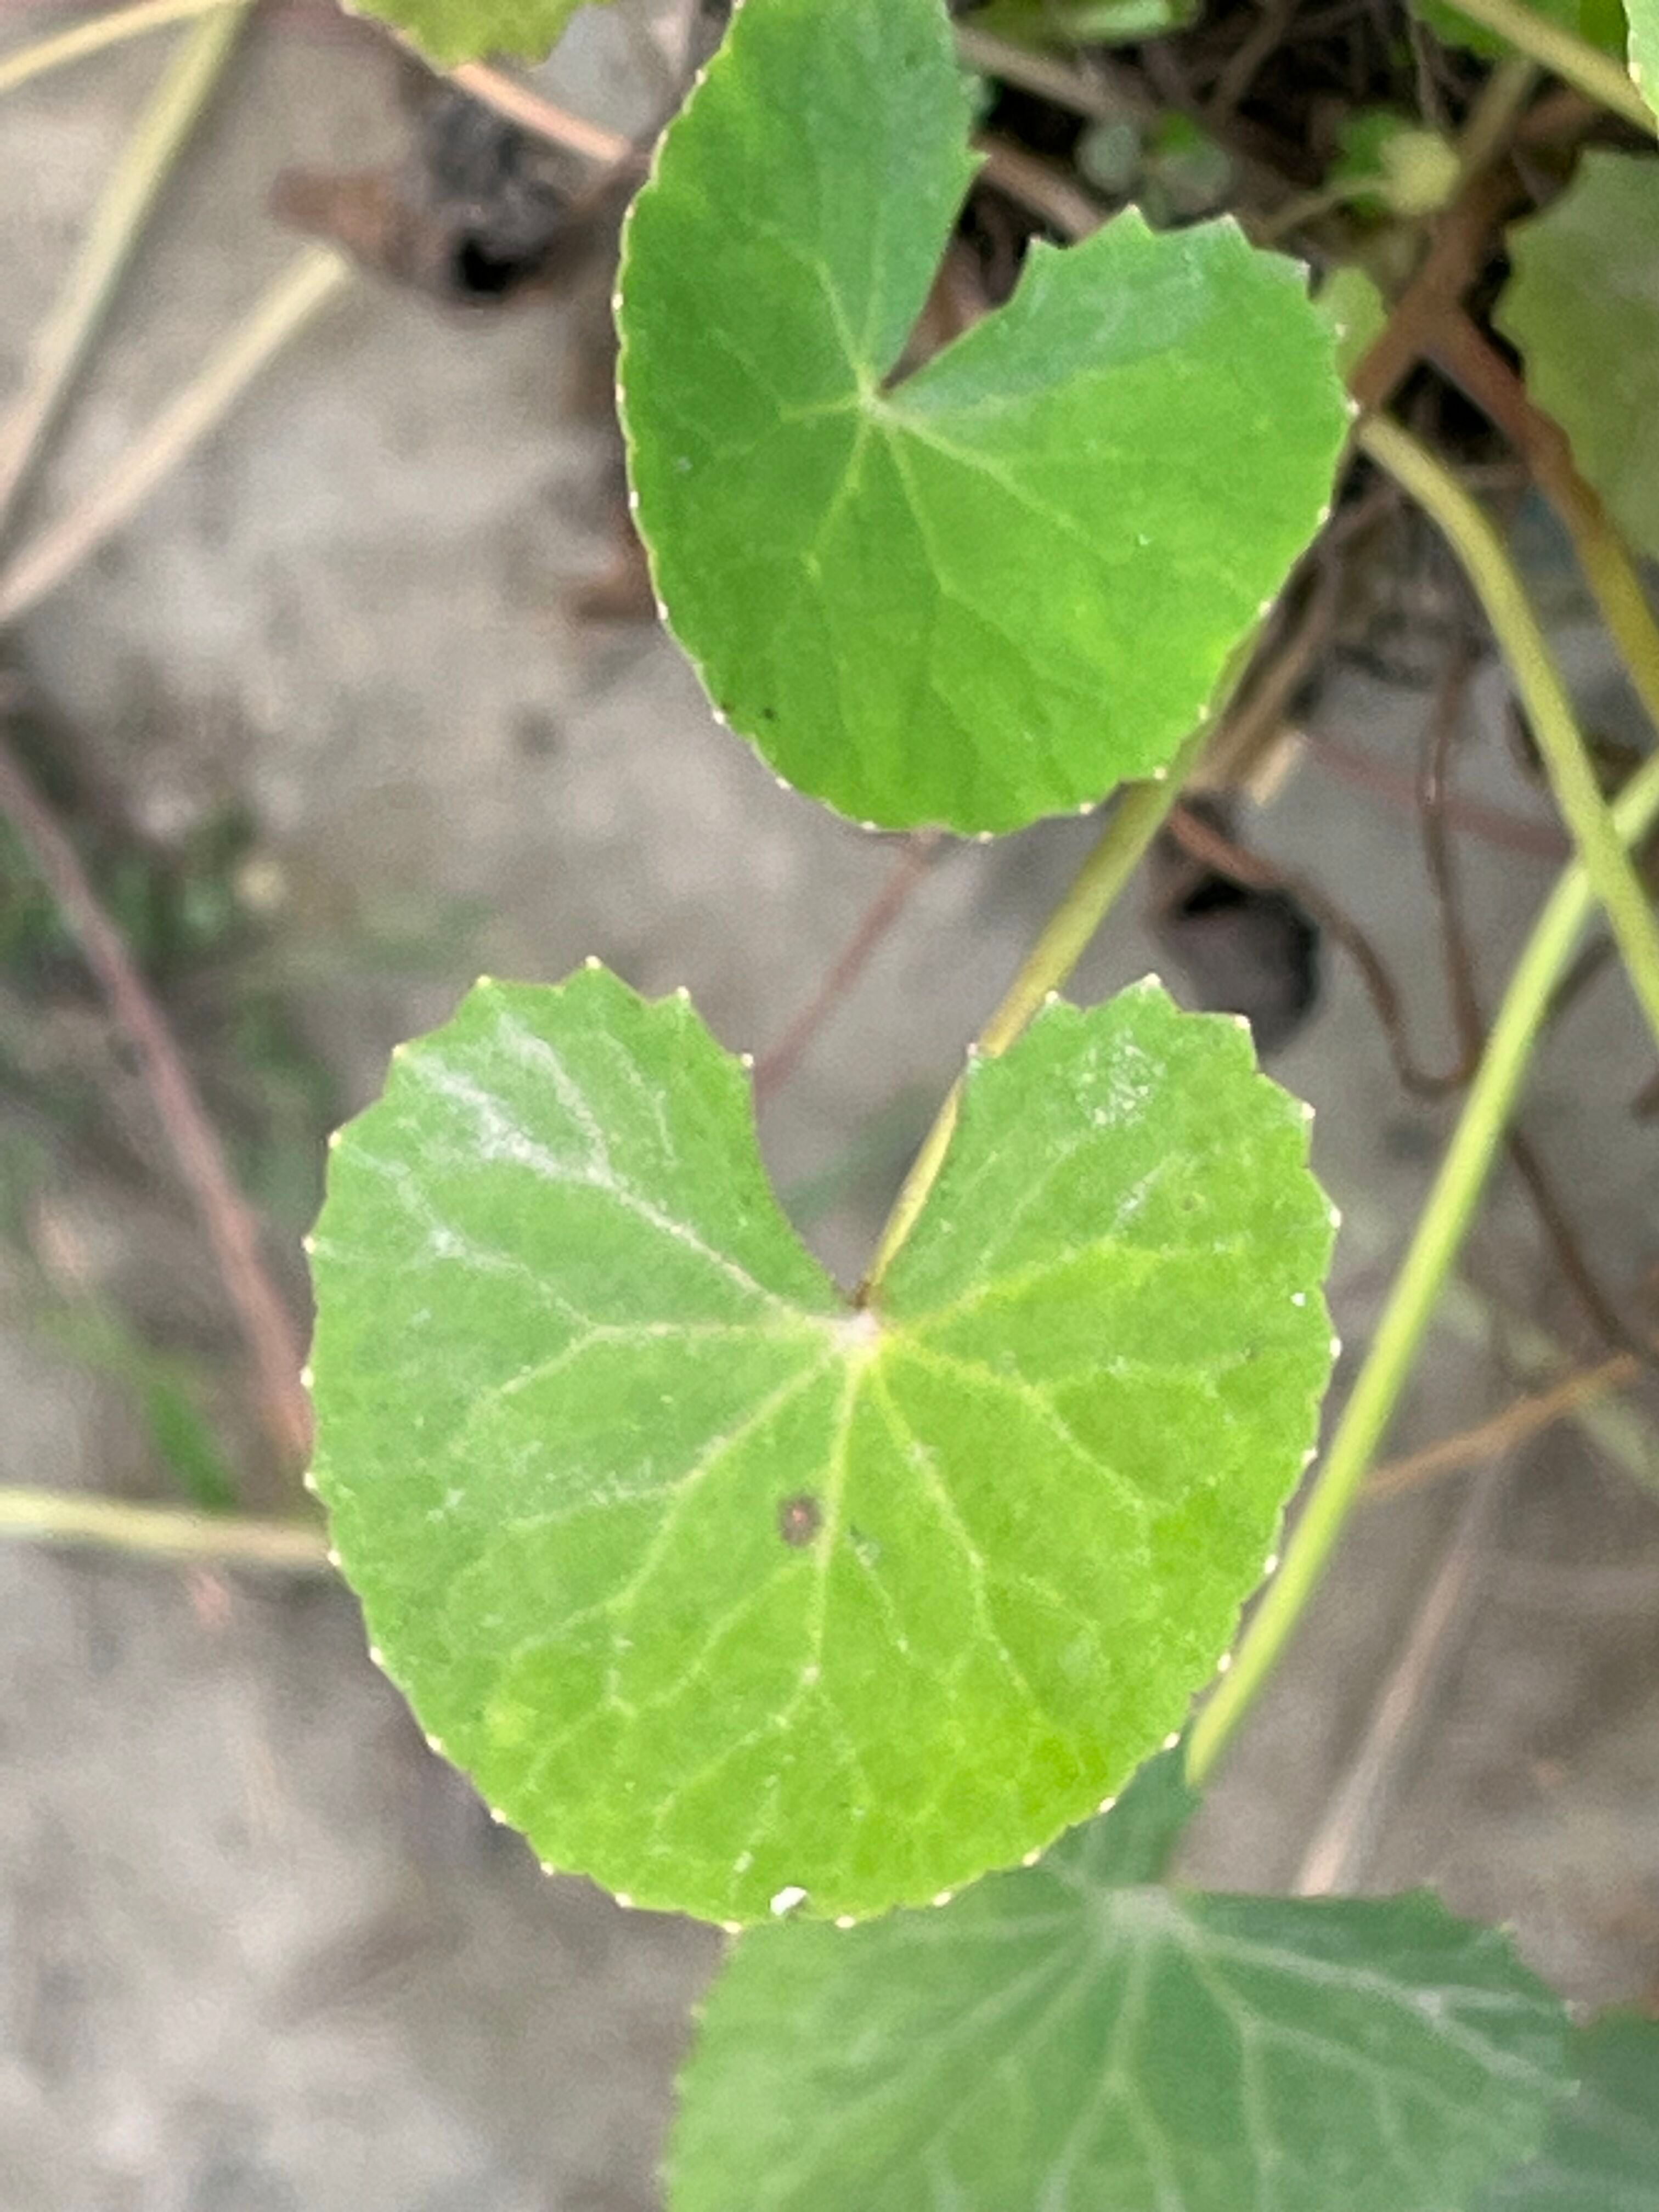
Plant species: centella-asiatica